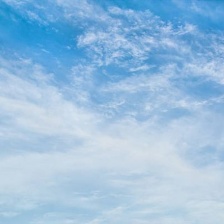
Cloud type: Cirrostratus